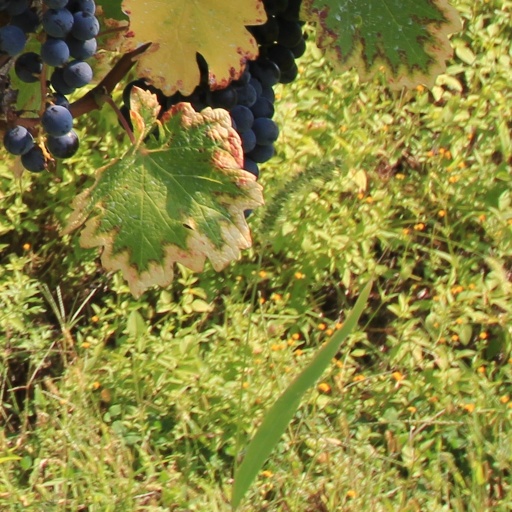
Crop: grape